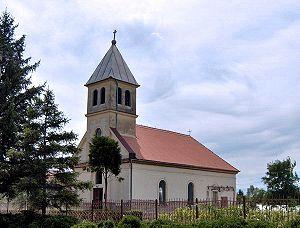
Lukino Selo est un village de Serbie situé dans la province autonome de Voïvodine et sur le territoire de la Ville de Zrenjanin, district du Banat central. Au recensement de 2011, il comptait 495 habitants.